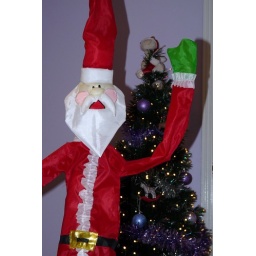
Paul: back and white and red all over